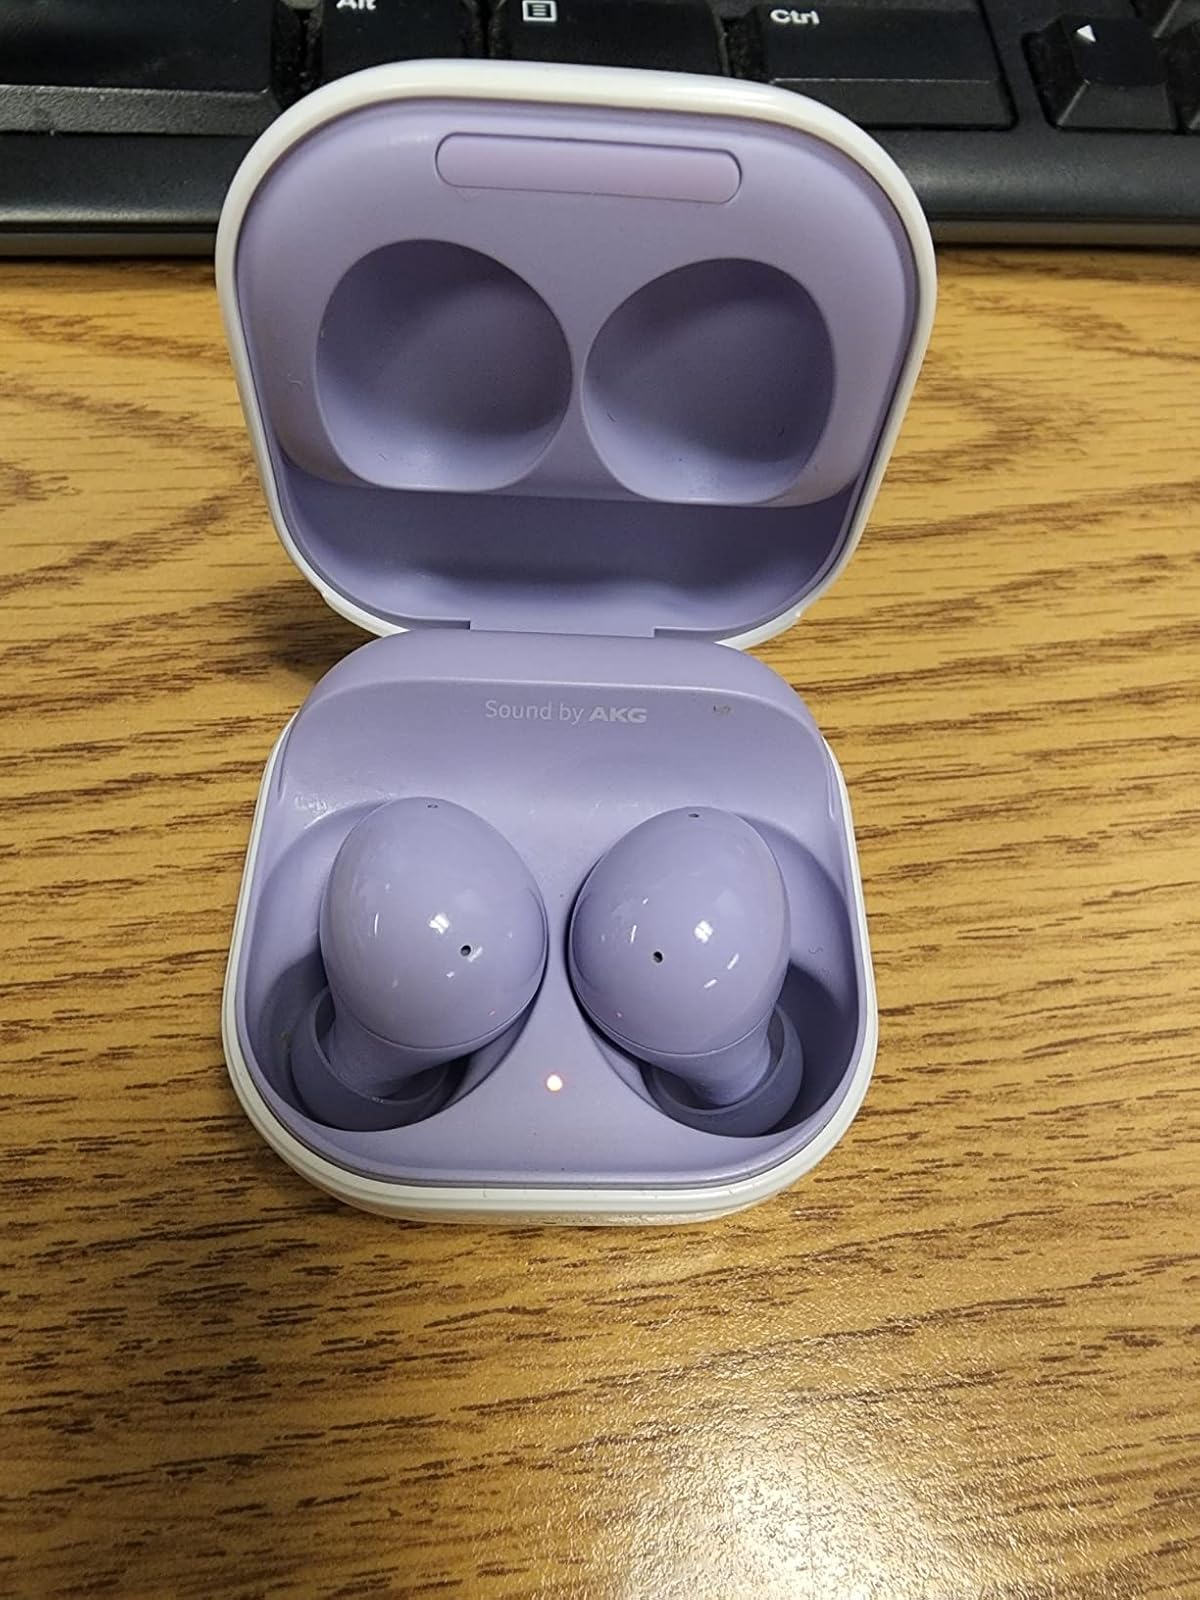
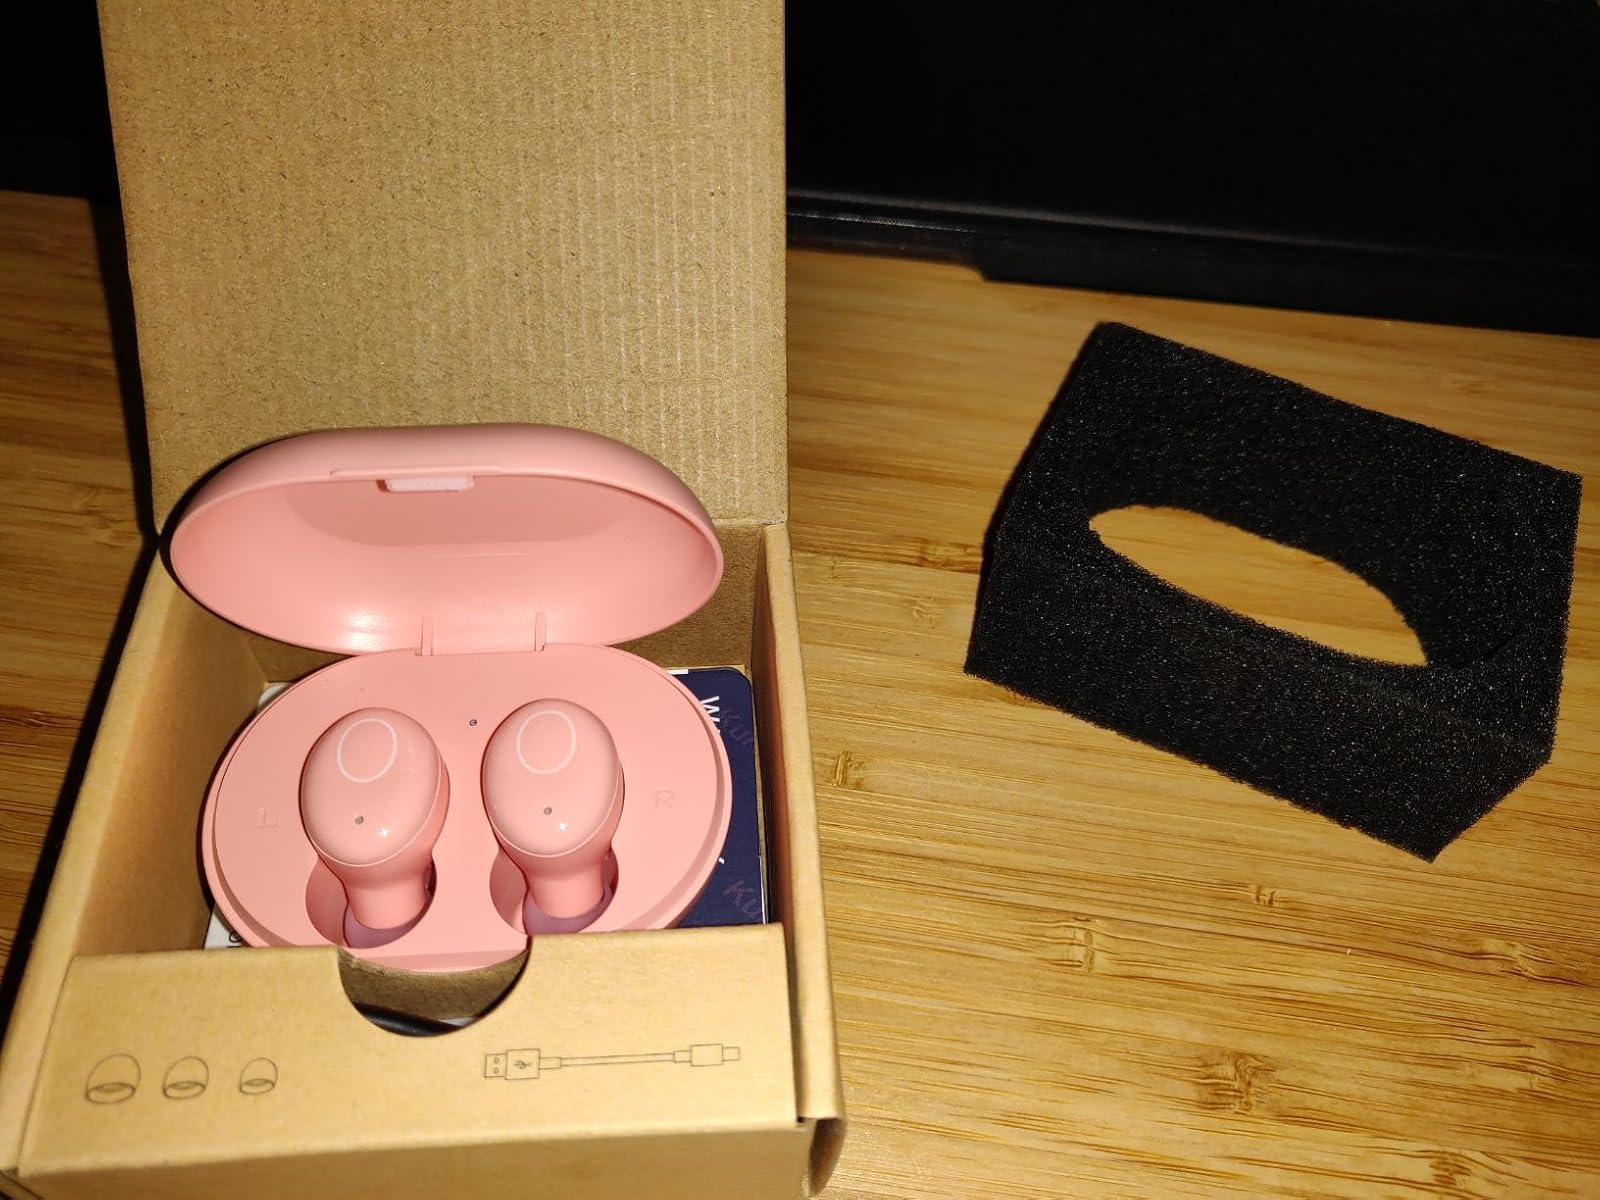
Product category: earbuds
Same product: no